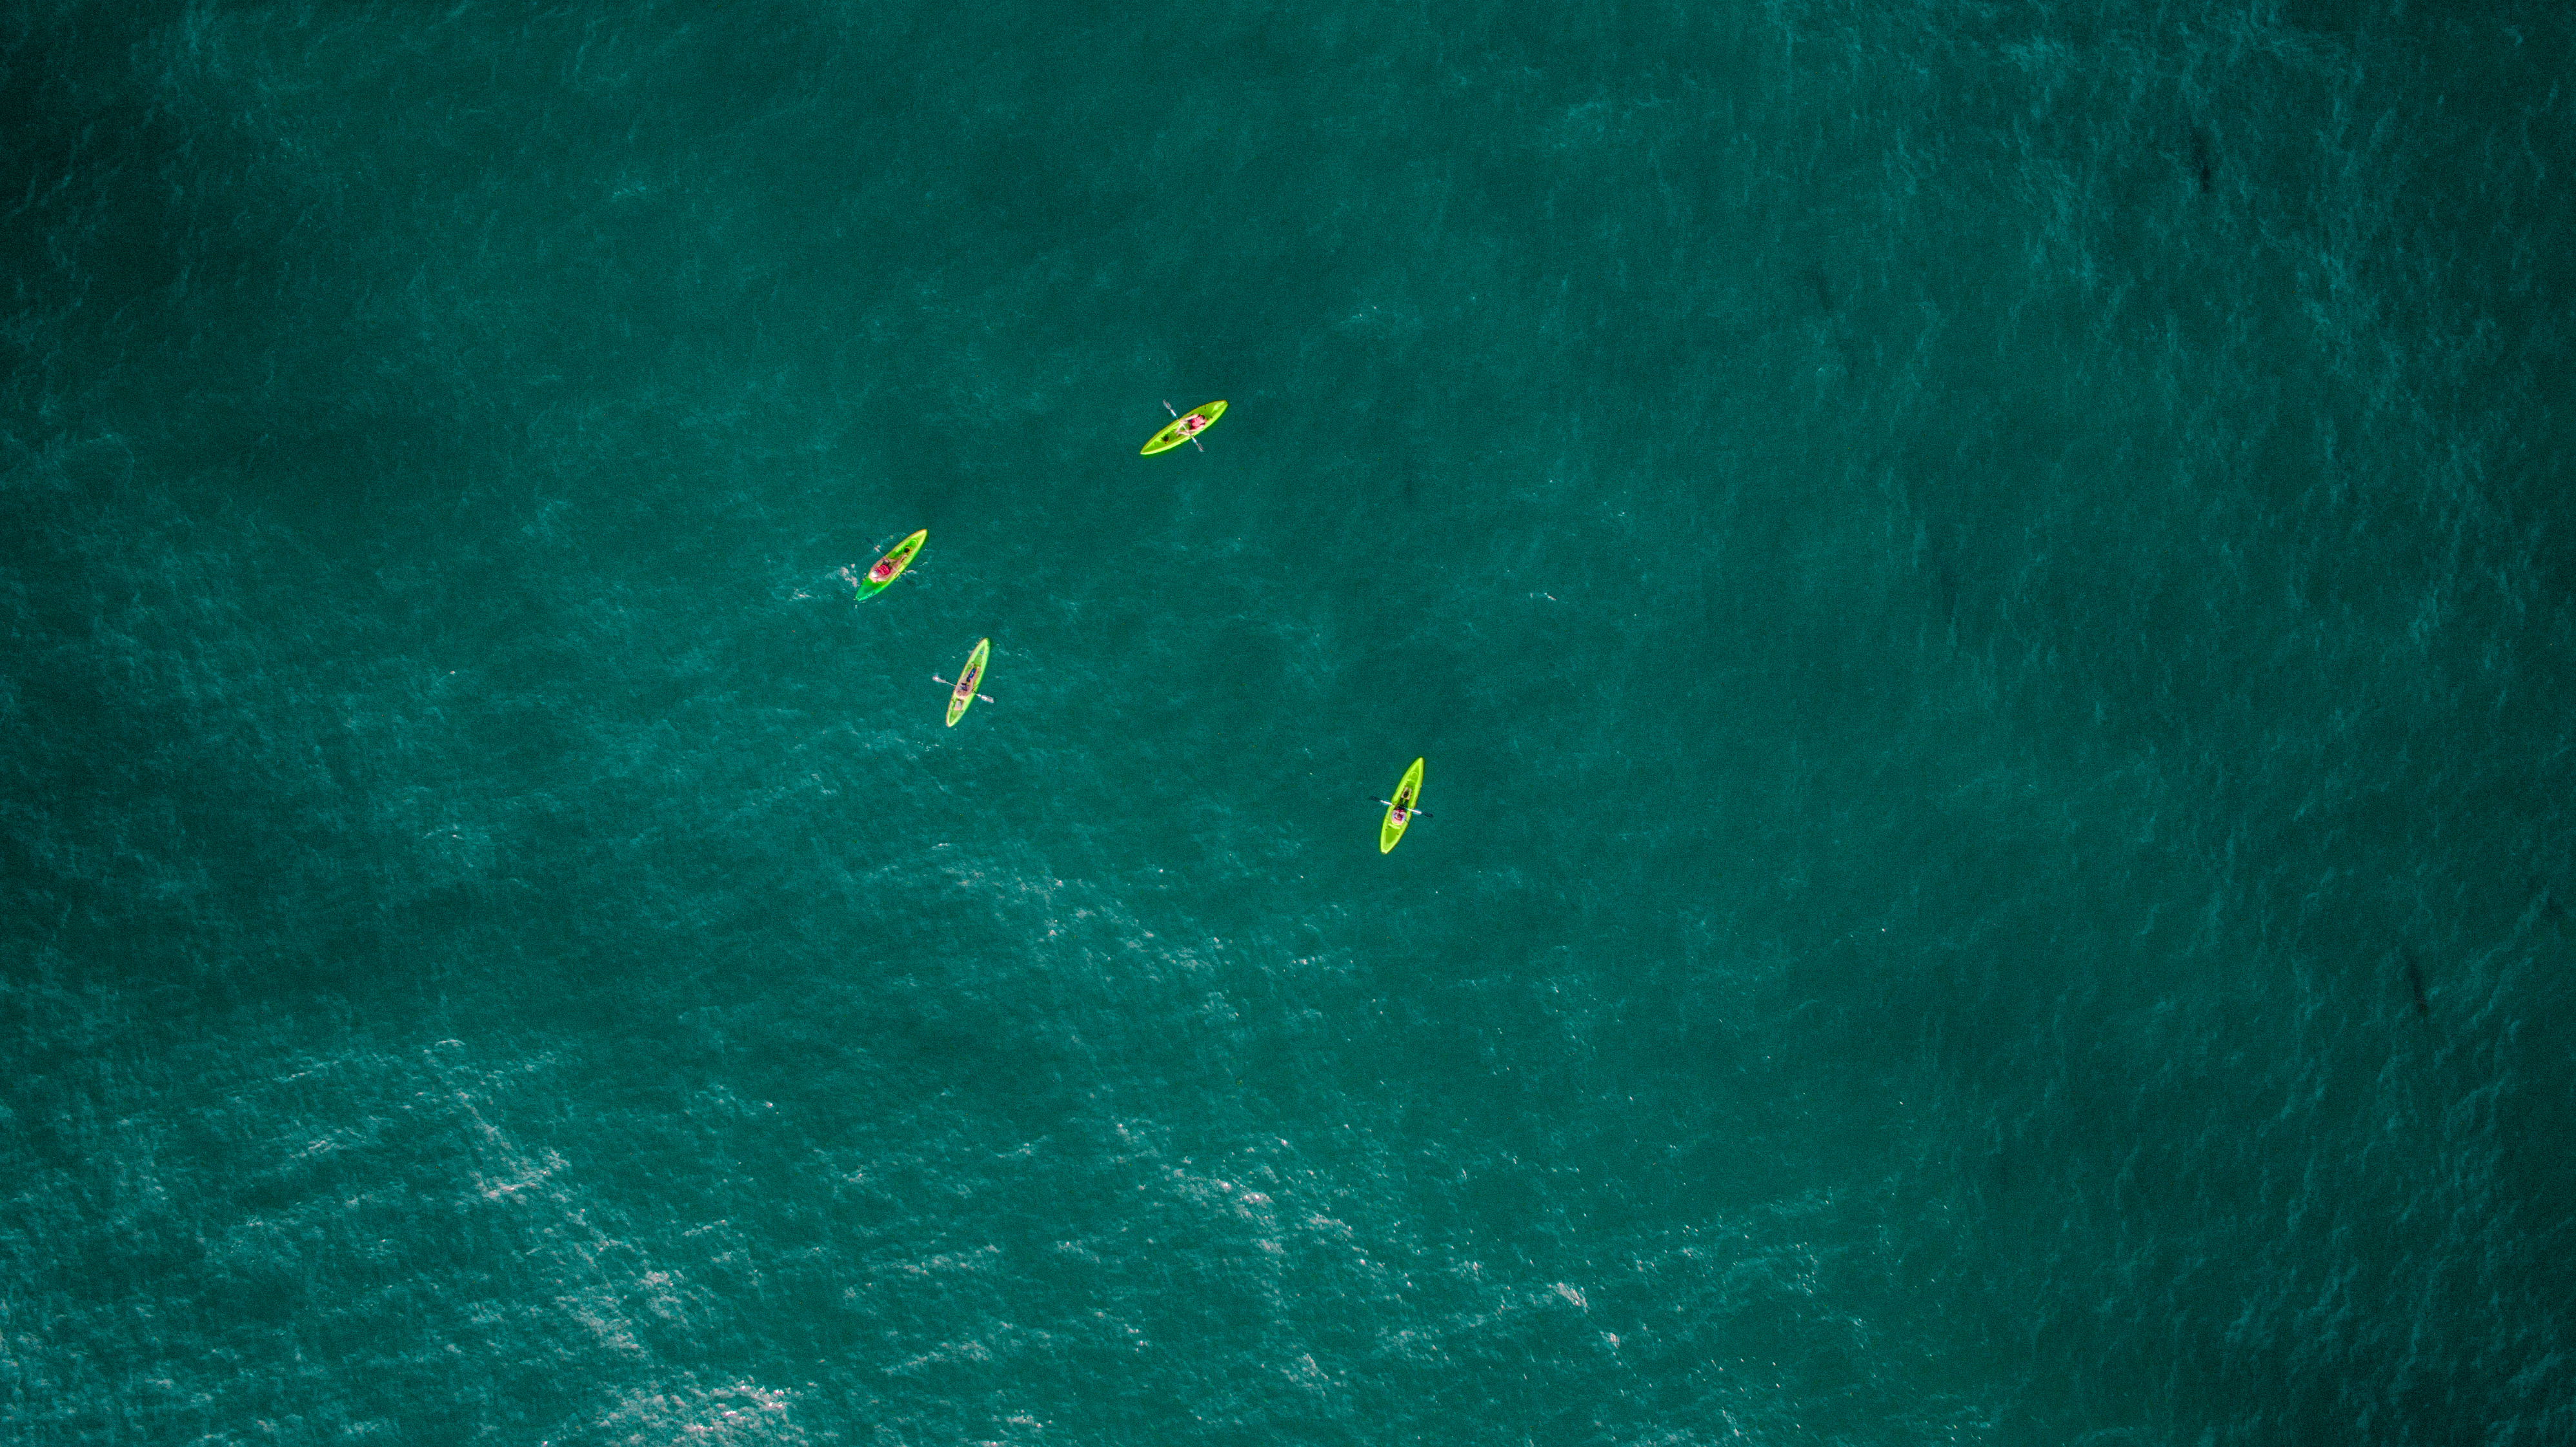
sea, ocean, wave, underwater, green, reef, marine biology